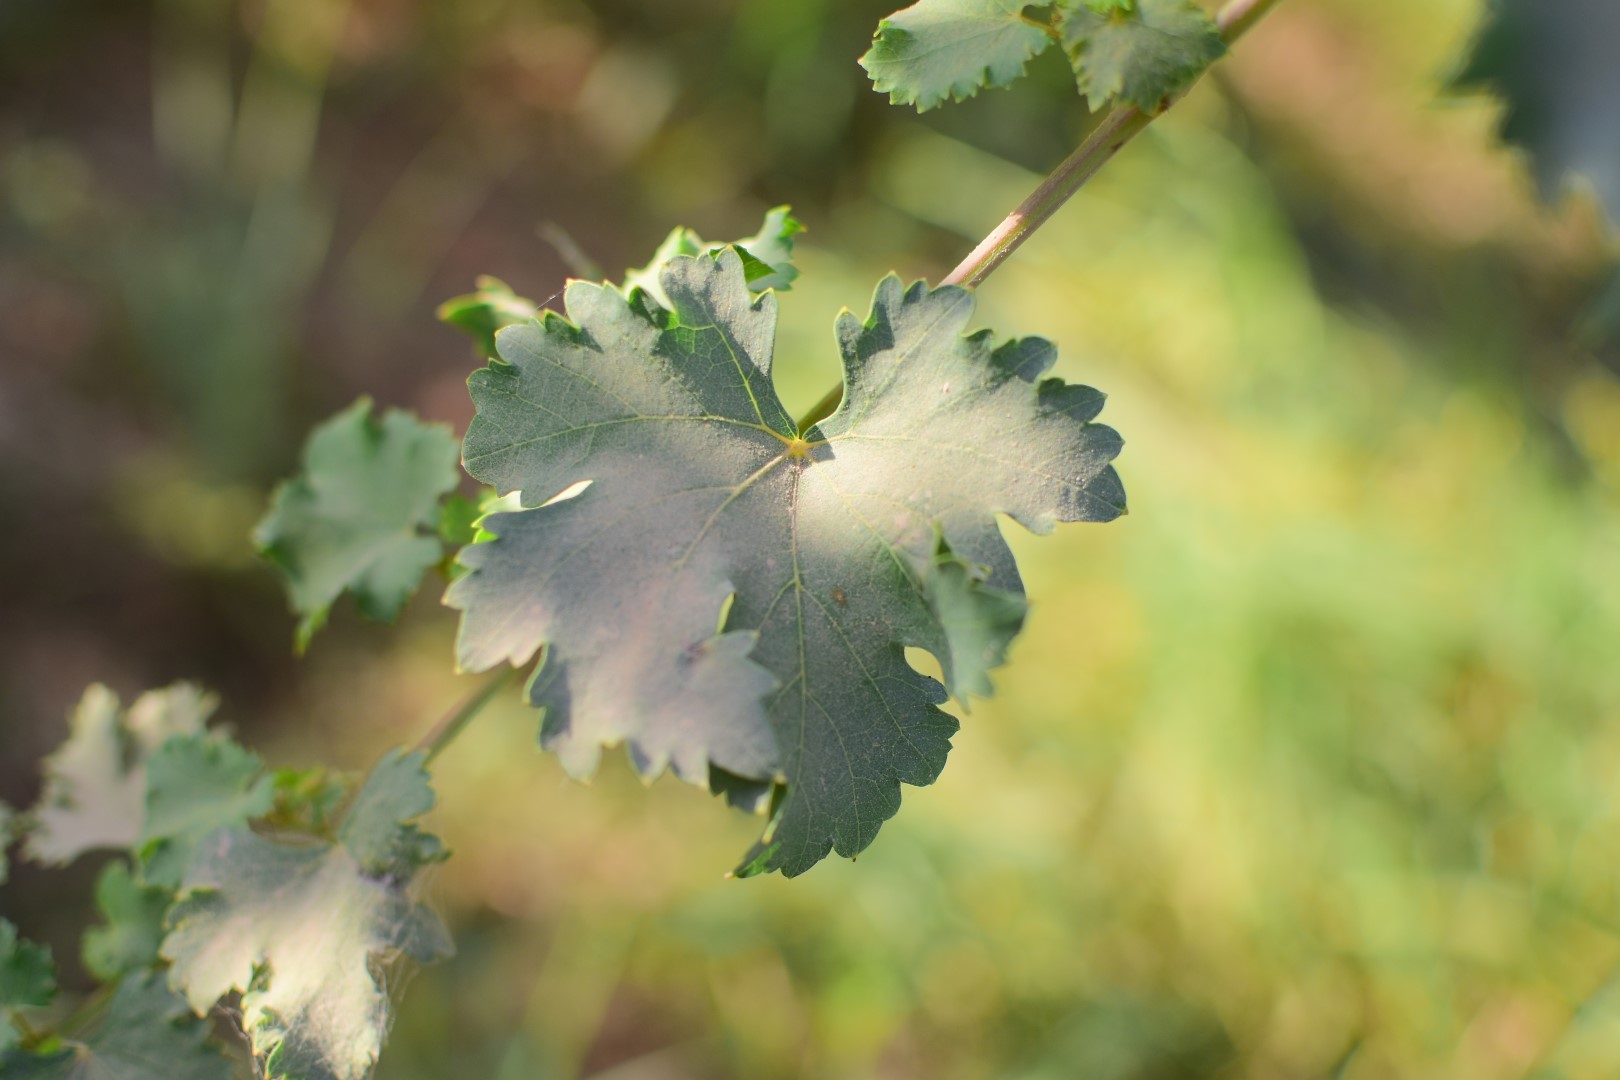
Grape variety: Deas Al-Annz